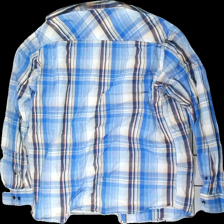
View: back
Type: Shirt
Category: Men
Brand: Skill
Colors: Blue, White, Beige
Material: 100% cotton
Pattern: Checkered print
Cut: Regular
Size: XXL
Season: All
Damage location: top center
Damage 2 location: bottom center
Price range: <50
Recommended usage: Reuse
Description: rutig skjorta